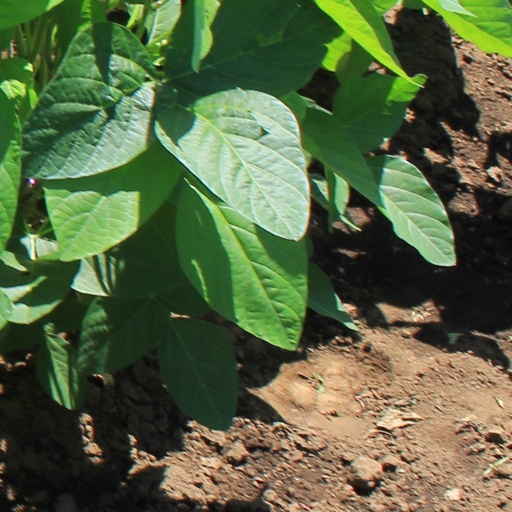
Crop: soybean